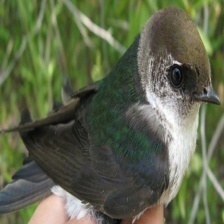
Species: VIOLET GREEN SWALLOW
Scientific name: TACHYCINETA THALASSINA